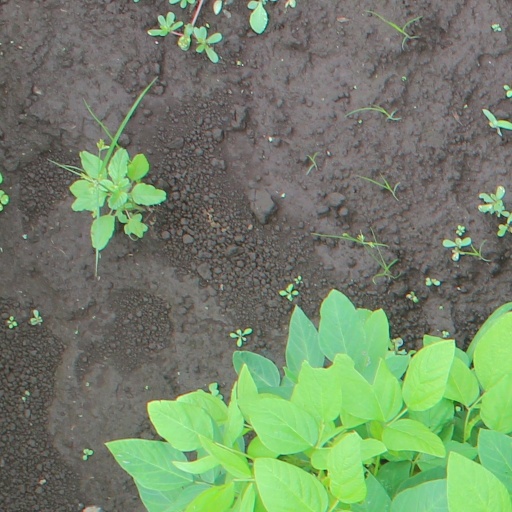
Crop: soybean